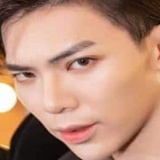
ca sĩ Erik